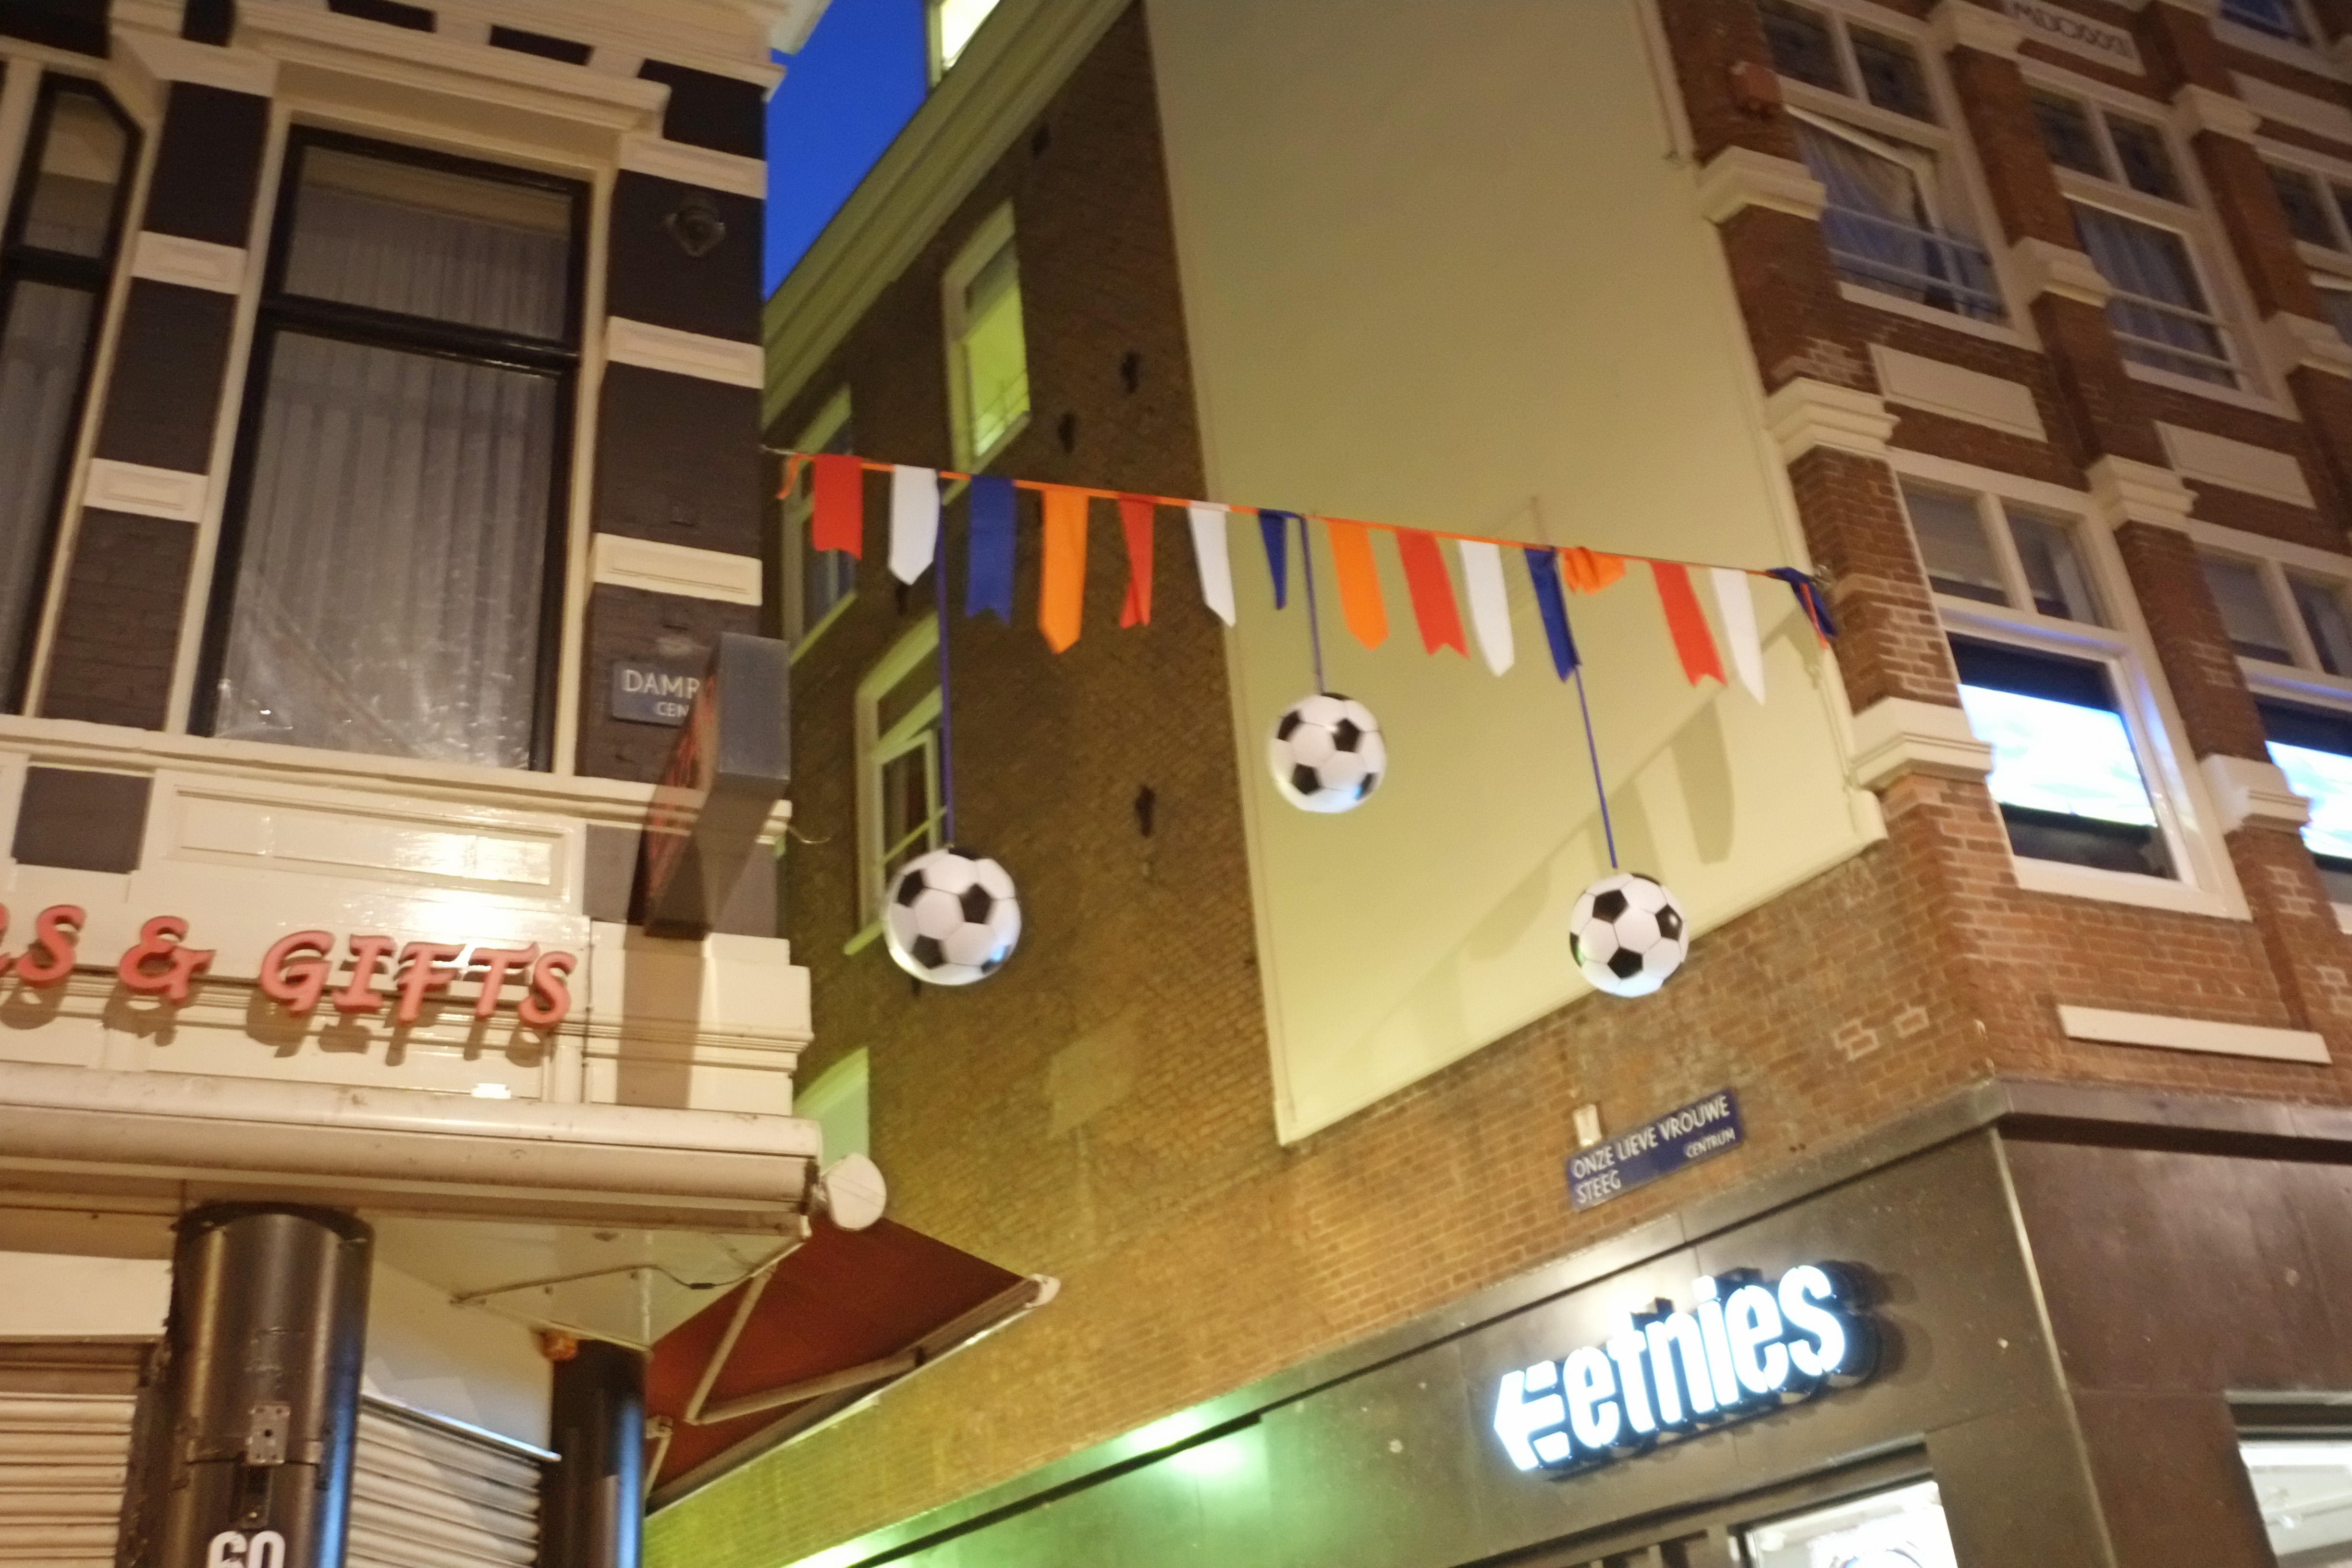
street, restaurant, urban, travel, fujifilm, interior design, art, amsterdam, netherlands, design, fuji, screenshot, fujix, fujixe1